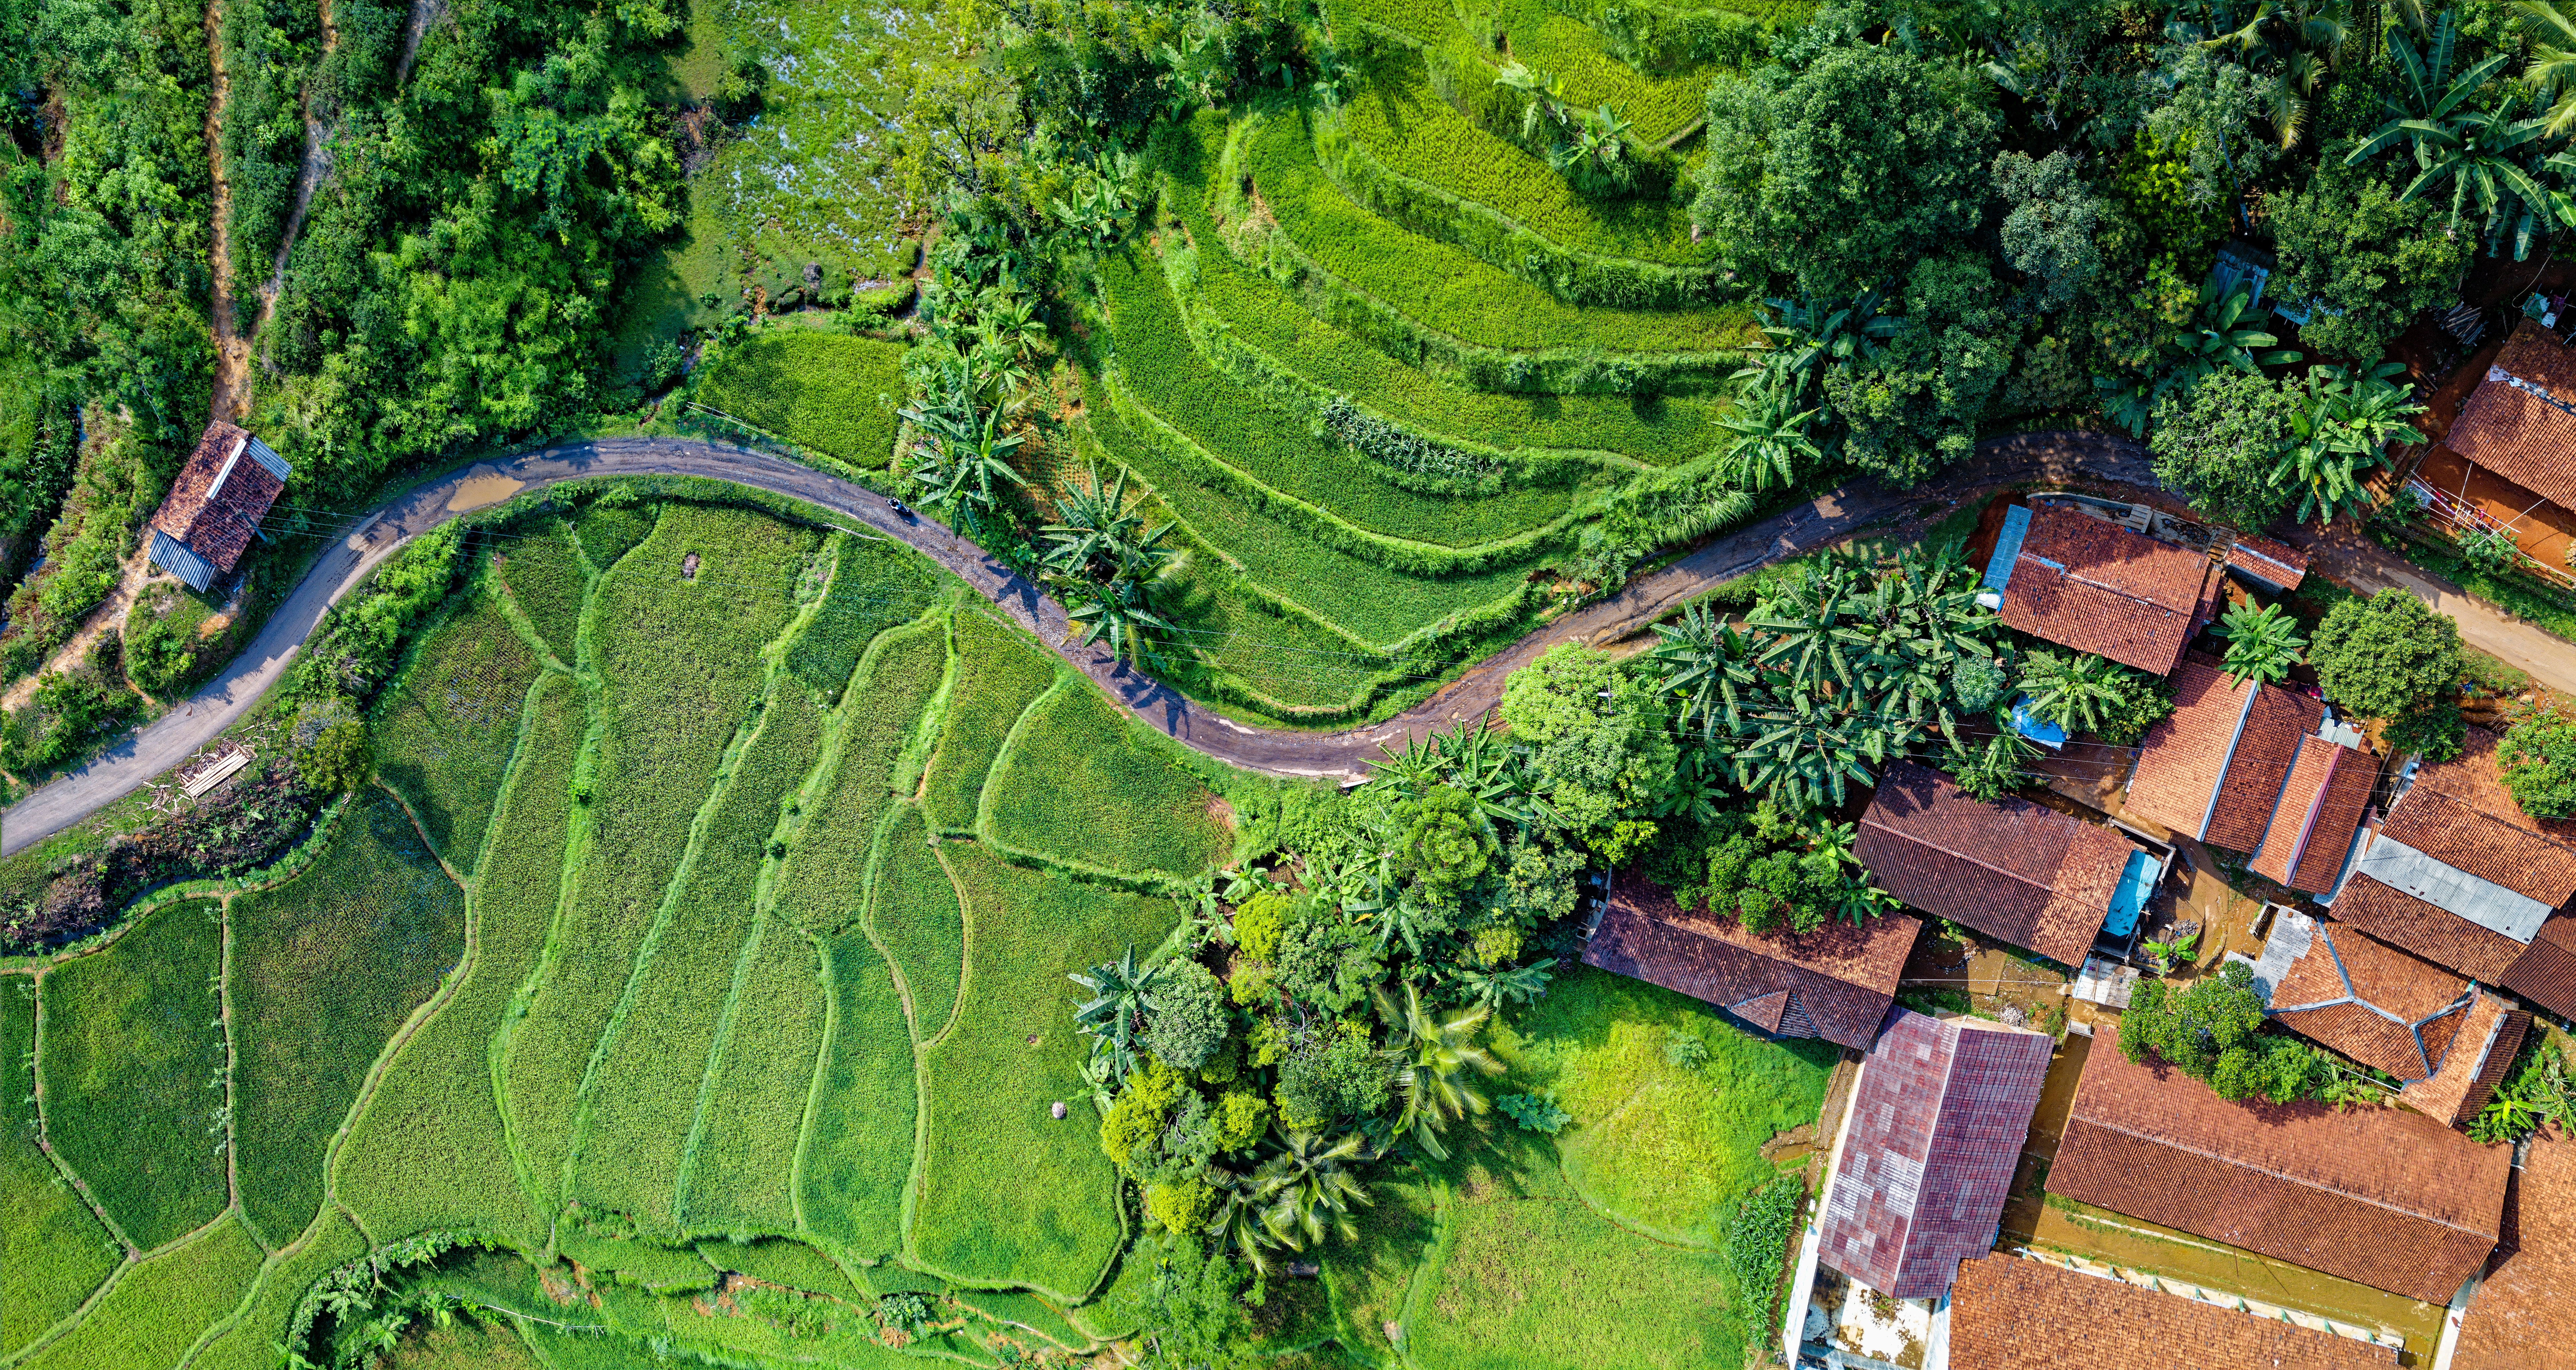
vegetation, nature reserve, bird's eye view, tree, aerial photography, biome, landscape, terrace, plant, grass, plantation, urban design, suburb